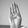
ASL letter: B